Answer in natural language. How many Dressers are visible in the scene? Choose between the following options: 0, 2, 3, 4 or 1
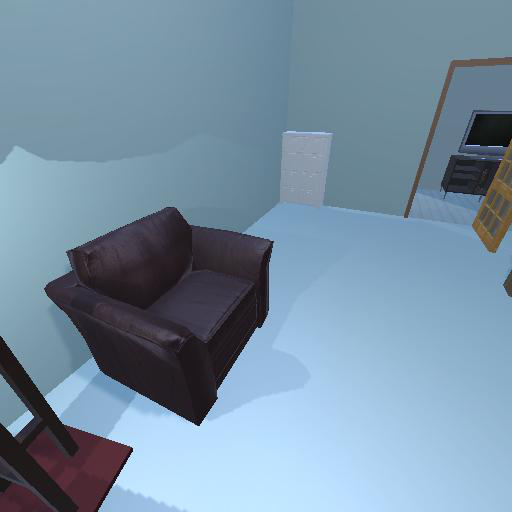
<answer>1</answer>